Mark Teixeira

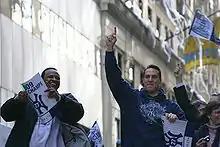
CC Sabathia and Mark Teixeira (right) during the 2009 World Series parade.

On March 1, 2012, Teixeira hired Casey Close of Excel Sports Management to be his agent. This came almost a year after Teixeira parted ways with Boras. Close also represents fellow Yankees Derek Jeter and Masahiro Tanaka, as well as Ryan Howard.